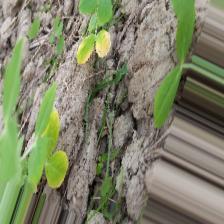
Label: Ascochyta blight